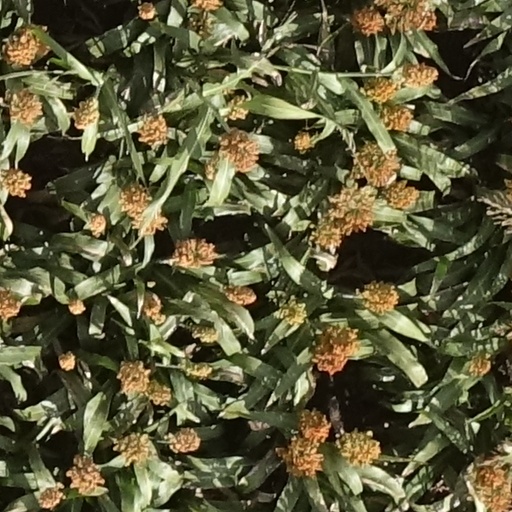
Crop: sorghum